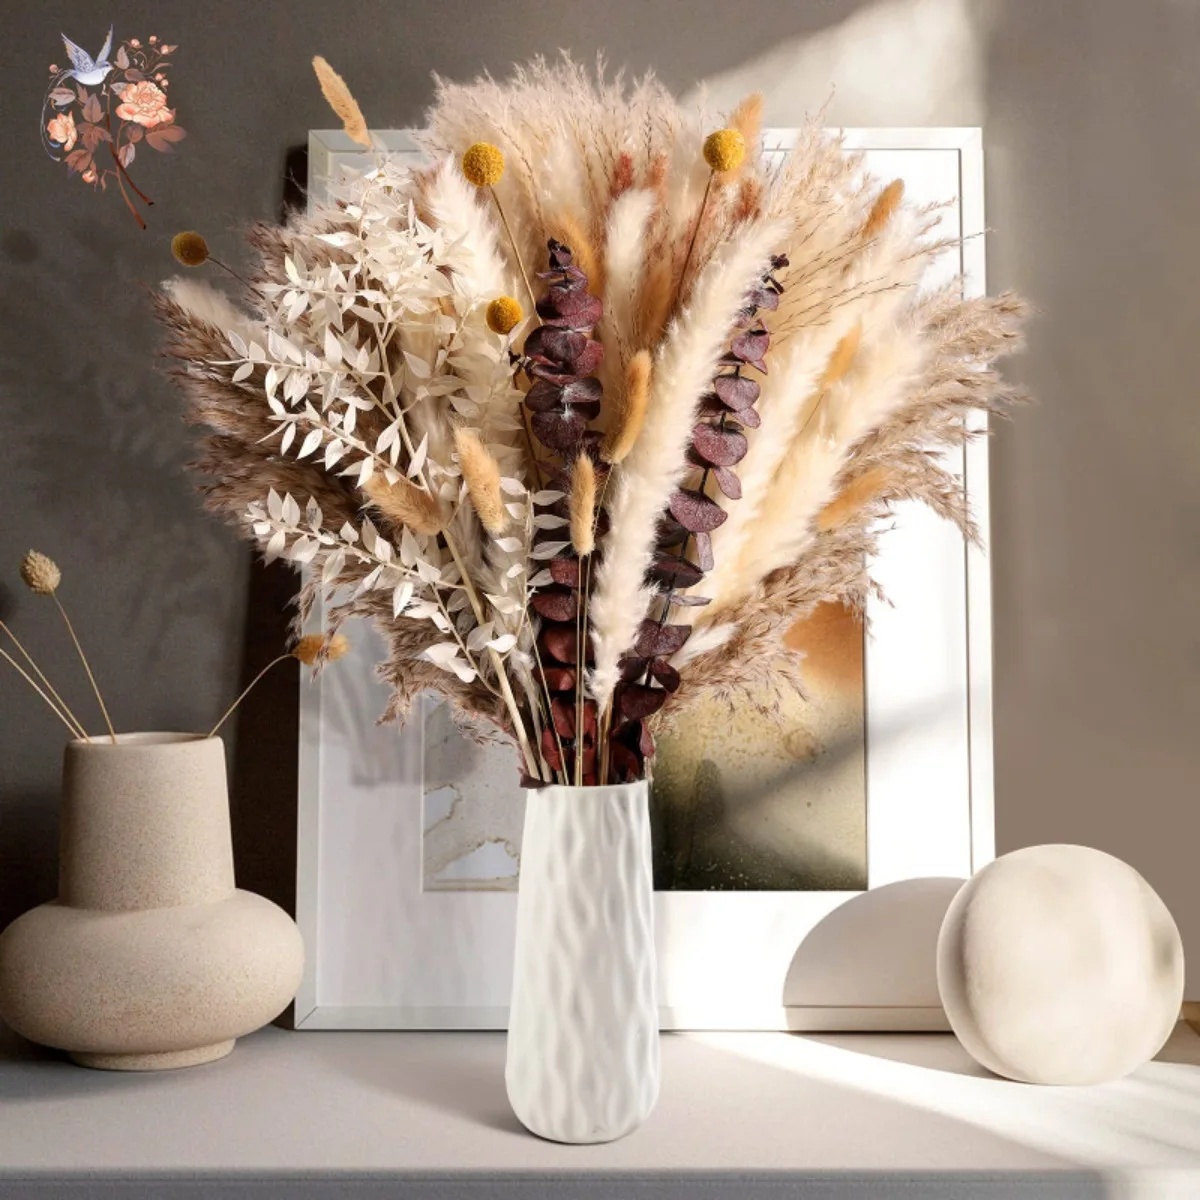
Natural Pampas Grass Dried Flower Bouquet
SPECIFICATIONS Name: Natural Pampas Grass Dried Flower Bouquet Hign-concerned Chemical: None Item 1: Dried Flower Decor Item 2: Wedding Flower Arrangements Item 3: Home Boho Room Decoration Item 4: Living Room Hotel Table Arrangements Item 5: Wedding Table Decoration Item 6: Home Decor Accessories Item 7: Garden Decor Item 8: Artificial Flowers Purpose: Home Decoration Usage scenarios: Indoor Natural Pampas Grass Bouquet Dried Flowers Autumn Home Room Decoration DIY Christmas Gift Artificial Flowers Wedding Arrangement Features: 100% Brand New and High Quality! Total Length:about 30-45cm(12-17inch) Occasion:Wedding & Home Decor Apply to:home,wedding, party, office decoration, shooting props, gifts, festival ceremony and so on Package Included:30-100pcs Natural Pampas Grass Bouquet (All products do not include vases.)
Brand: Bsorino Decoration
Category: Home & Garden > Decor > Dried Flowers